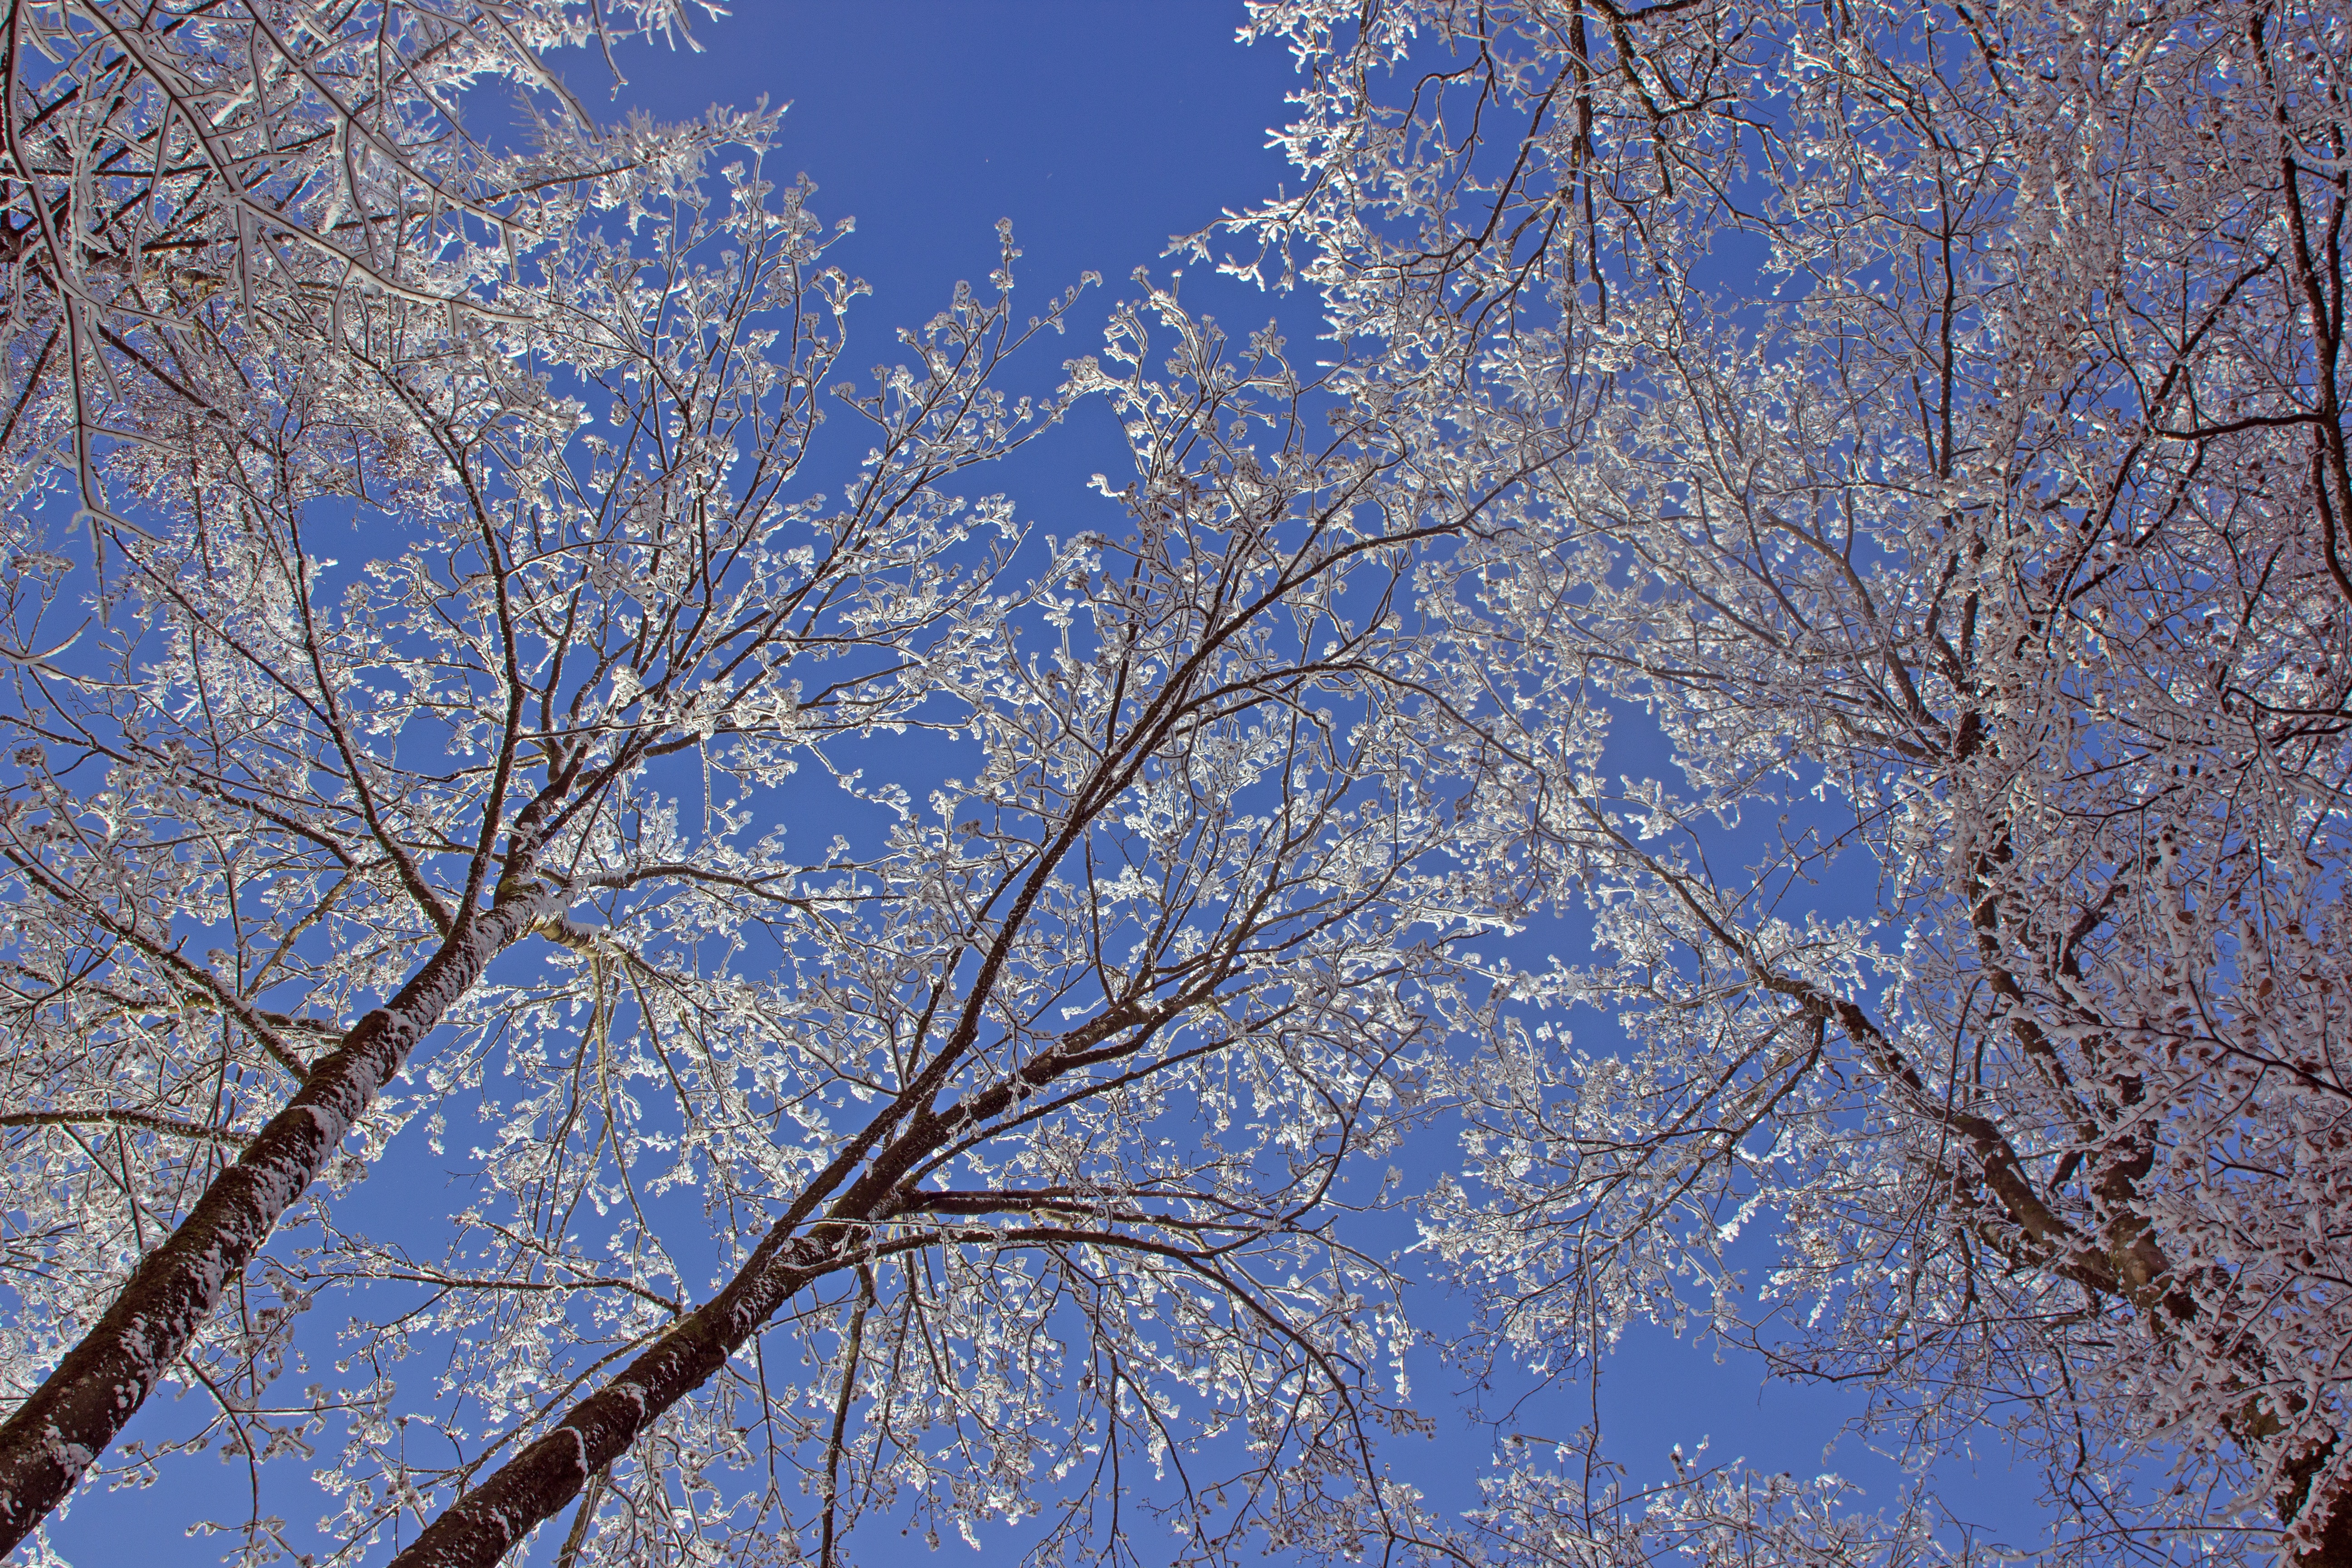
tree, forest, branch, blossom, snow, winter, plant, sky, white, sunlight, flower, frost, spring, season, cherry blossom, blue sky, trees, aesthetic, freezing, snow magic